Tomasz Sapieha

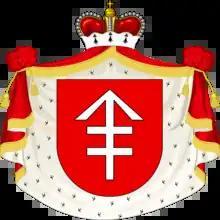
Coat of arms of Sapieha family

Tomasz Sapieha (1598 – April 1646) was a Polish–Lithuanian Commonwealth noble and politician. Voivode of Wenden (1641–1643), Voivode of Nowogródek (1643–1646).